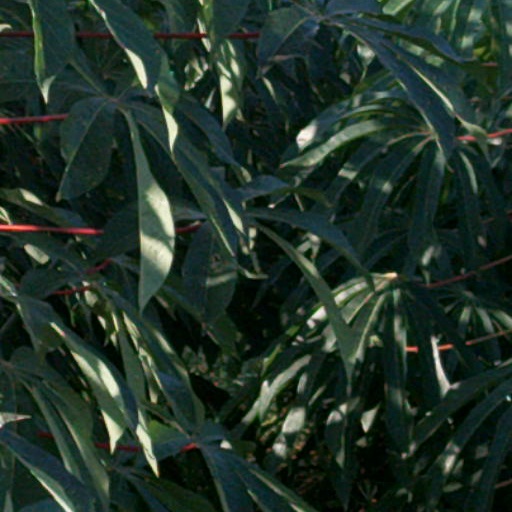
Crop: cassava